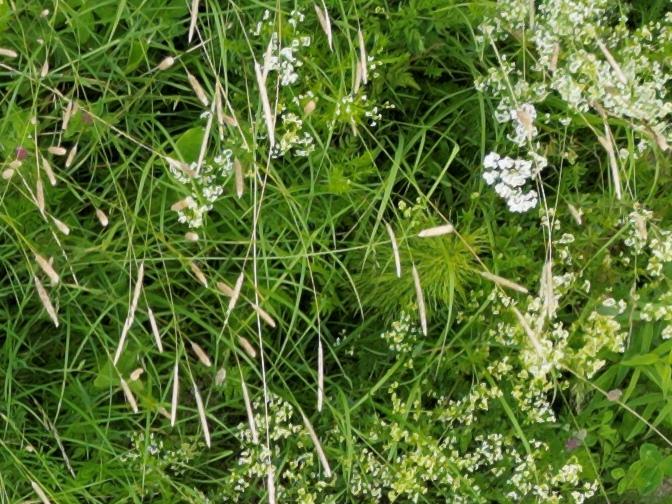
Flowers visible: yarrow flowers, yarrow flowers, yarrow flowers